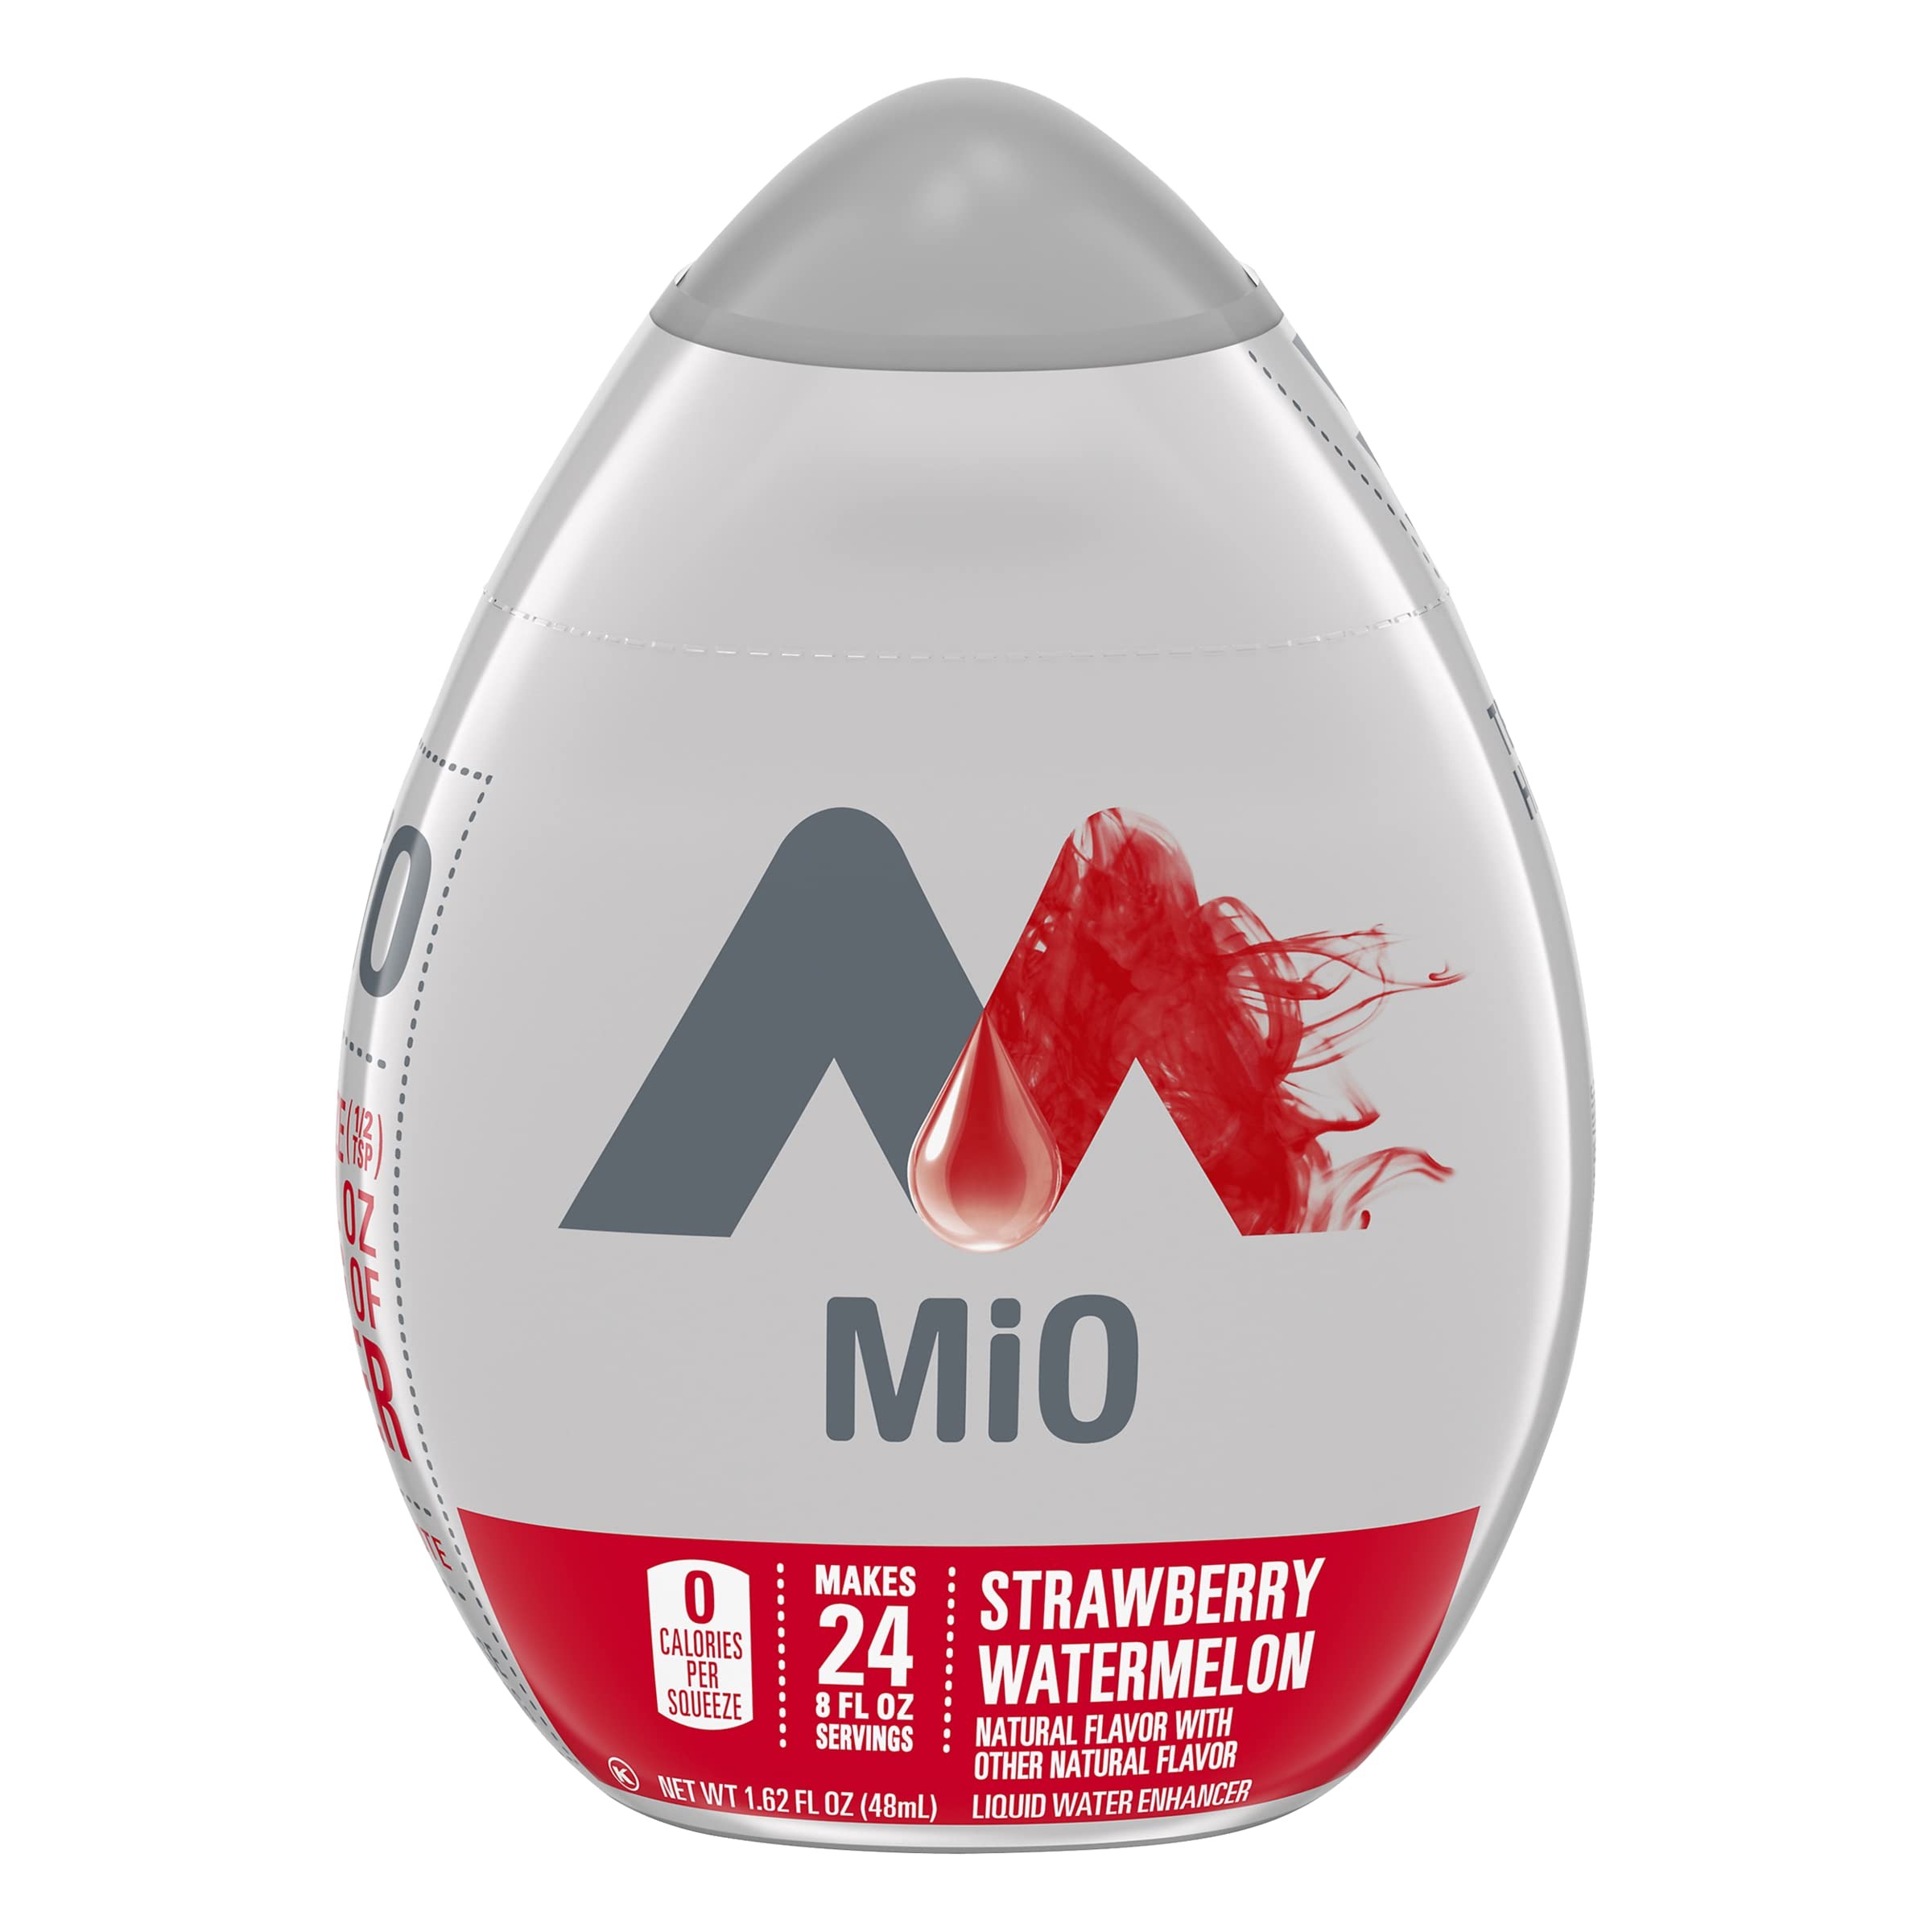
Item Name: Mio Liquid Water Enhancer, Strawberry Watermelon, 1.62 OZ
Value: 38.88
Unit: Fl Oz

Price: 4.7